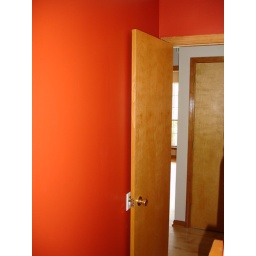
there is a protective shield in the wall behind the door to protect the wall from the doorknob. The bathroom door is brand-new, custom built.